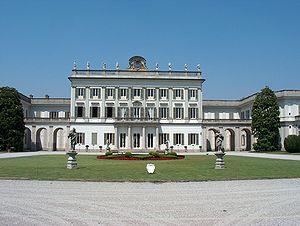
Cassano d'Adda est une commune italienne d'environ 18 756 habitants, située dans la ville métropolitaine de Milan, dans la région Lombardie, dans le nord-ouest de l'Italie.